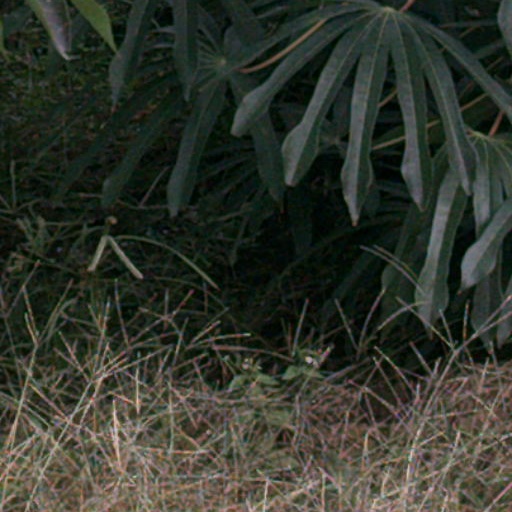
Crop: cassava